Punjabis in Afghanistan

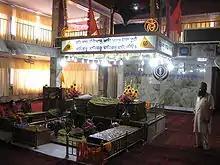
Interior of Gurdwara Karte Parwan in Kabul

Most of the Afghan Sikhs and Hindus adopted Afghan customs and assimilated into the local culture, speaking Pashto or Dari. However, Punjabi is still spoken by some at home. There have been efforts to teach Punjabi to the younger generation, as it is also the language of Sikh religious texts. The Afghan government opened two Punjabi schools in Kabul and Jalalabad, facilitating the Sikh community.